Meurens

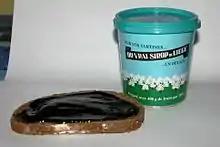
Meurens Sirop de Liège on a tartine

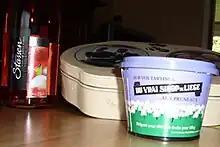
Sirop de Liège with Stassen cider, another Aubel specialty

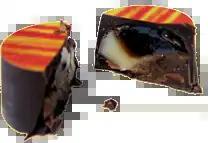
Chocolate truffle filled with apricot and apple butter, buttercream and nuts

Siroperie Meurens is a Belgian family-owned company known for making "Le Vrai Sirop de Liège", a traditional Belgian treat resembling apple butter made of local apples, pears and dates. It is the best known sirop de Liège manufacturer, selling its products under the trademark Vrai Sirop de Liège/Echte Luikse Siroop.